History of French journalism

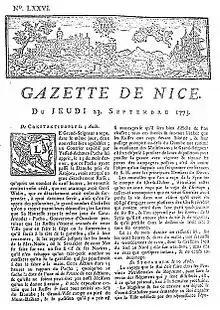

Print media played a significant role in the formation of popular public opinion towards the monarchy and Old Regime. Under the Old Regime, France had a small number of heavily censored newspapers which needed royal licenses to operate; papers without licenses had to operate underground. Both the brief public opinion pamphlets and daily life periodicals were reviewed and edited heavily in order to indirectly influence the people, even hiring writers for such propaganda. Radical Republican journalism experienced a dramatic proliferation as the Estates General convened: “in that month [May 1789] over a hundred pamphlets appeared… and the figure rose to 300 in June”. Between 1789 and 1799, over 1,300 new newspapers had emerged, combined with a large demand for pamphlets and periodical literature, which caused a flowering, albeit short-lived press. While official regulations attempted to suppress dissent in large-scale publications, some smaller papers and journals provided readers with more radical subject matter.